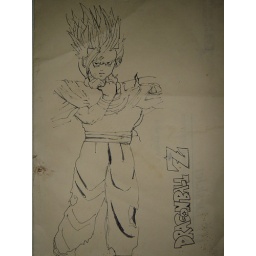
blue Ink on paper. done about 8 years back. Surprisingly, I did this in one sitting directly with pen.